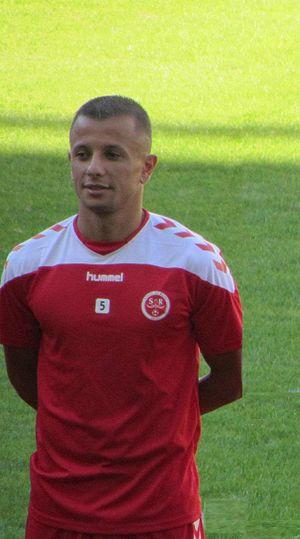
Kamel Ghilas.
Kamel Fathi Ghilas, né le 9 mars 1984 à Marseille est un footballeur international algérien.